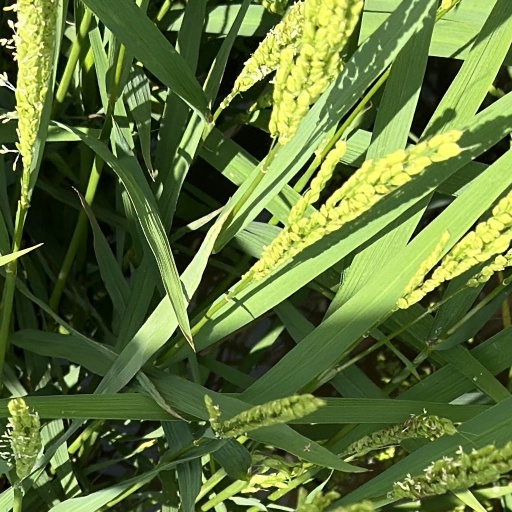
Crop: rice